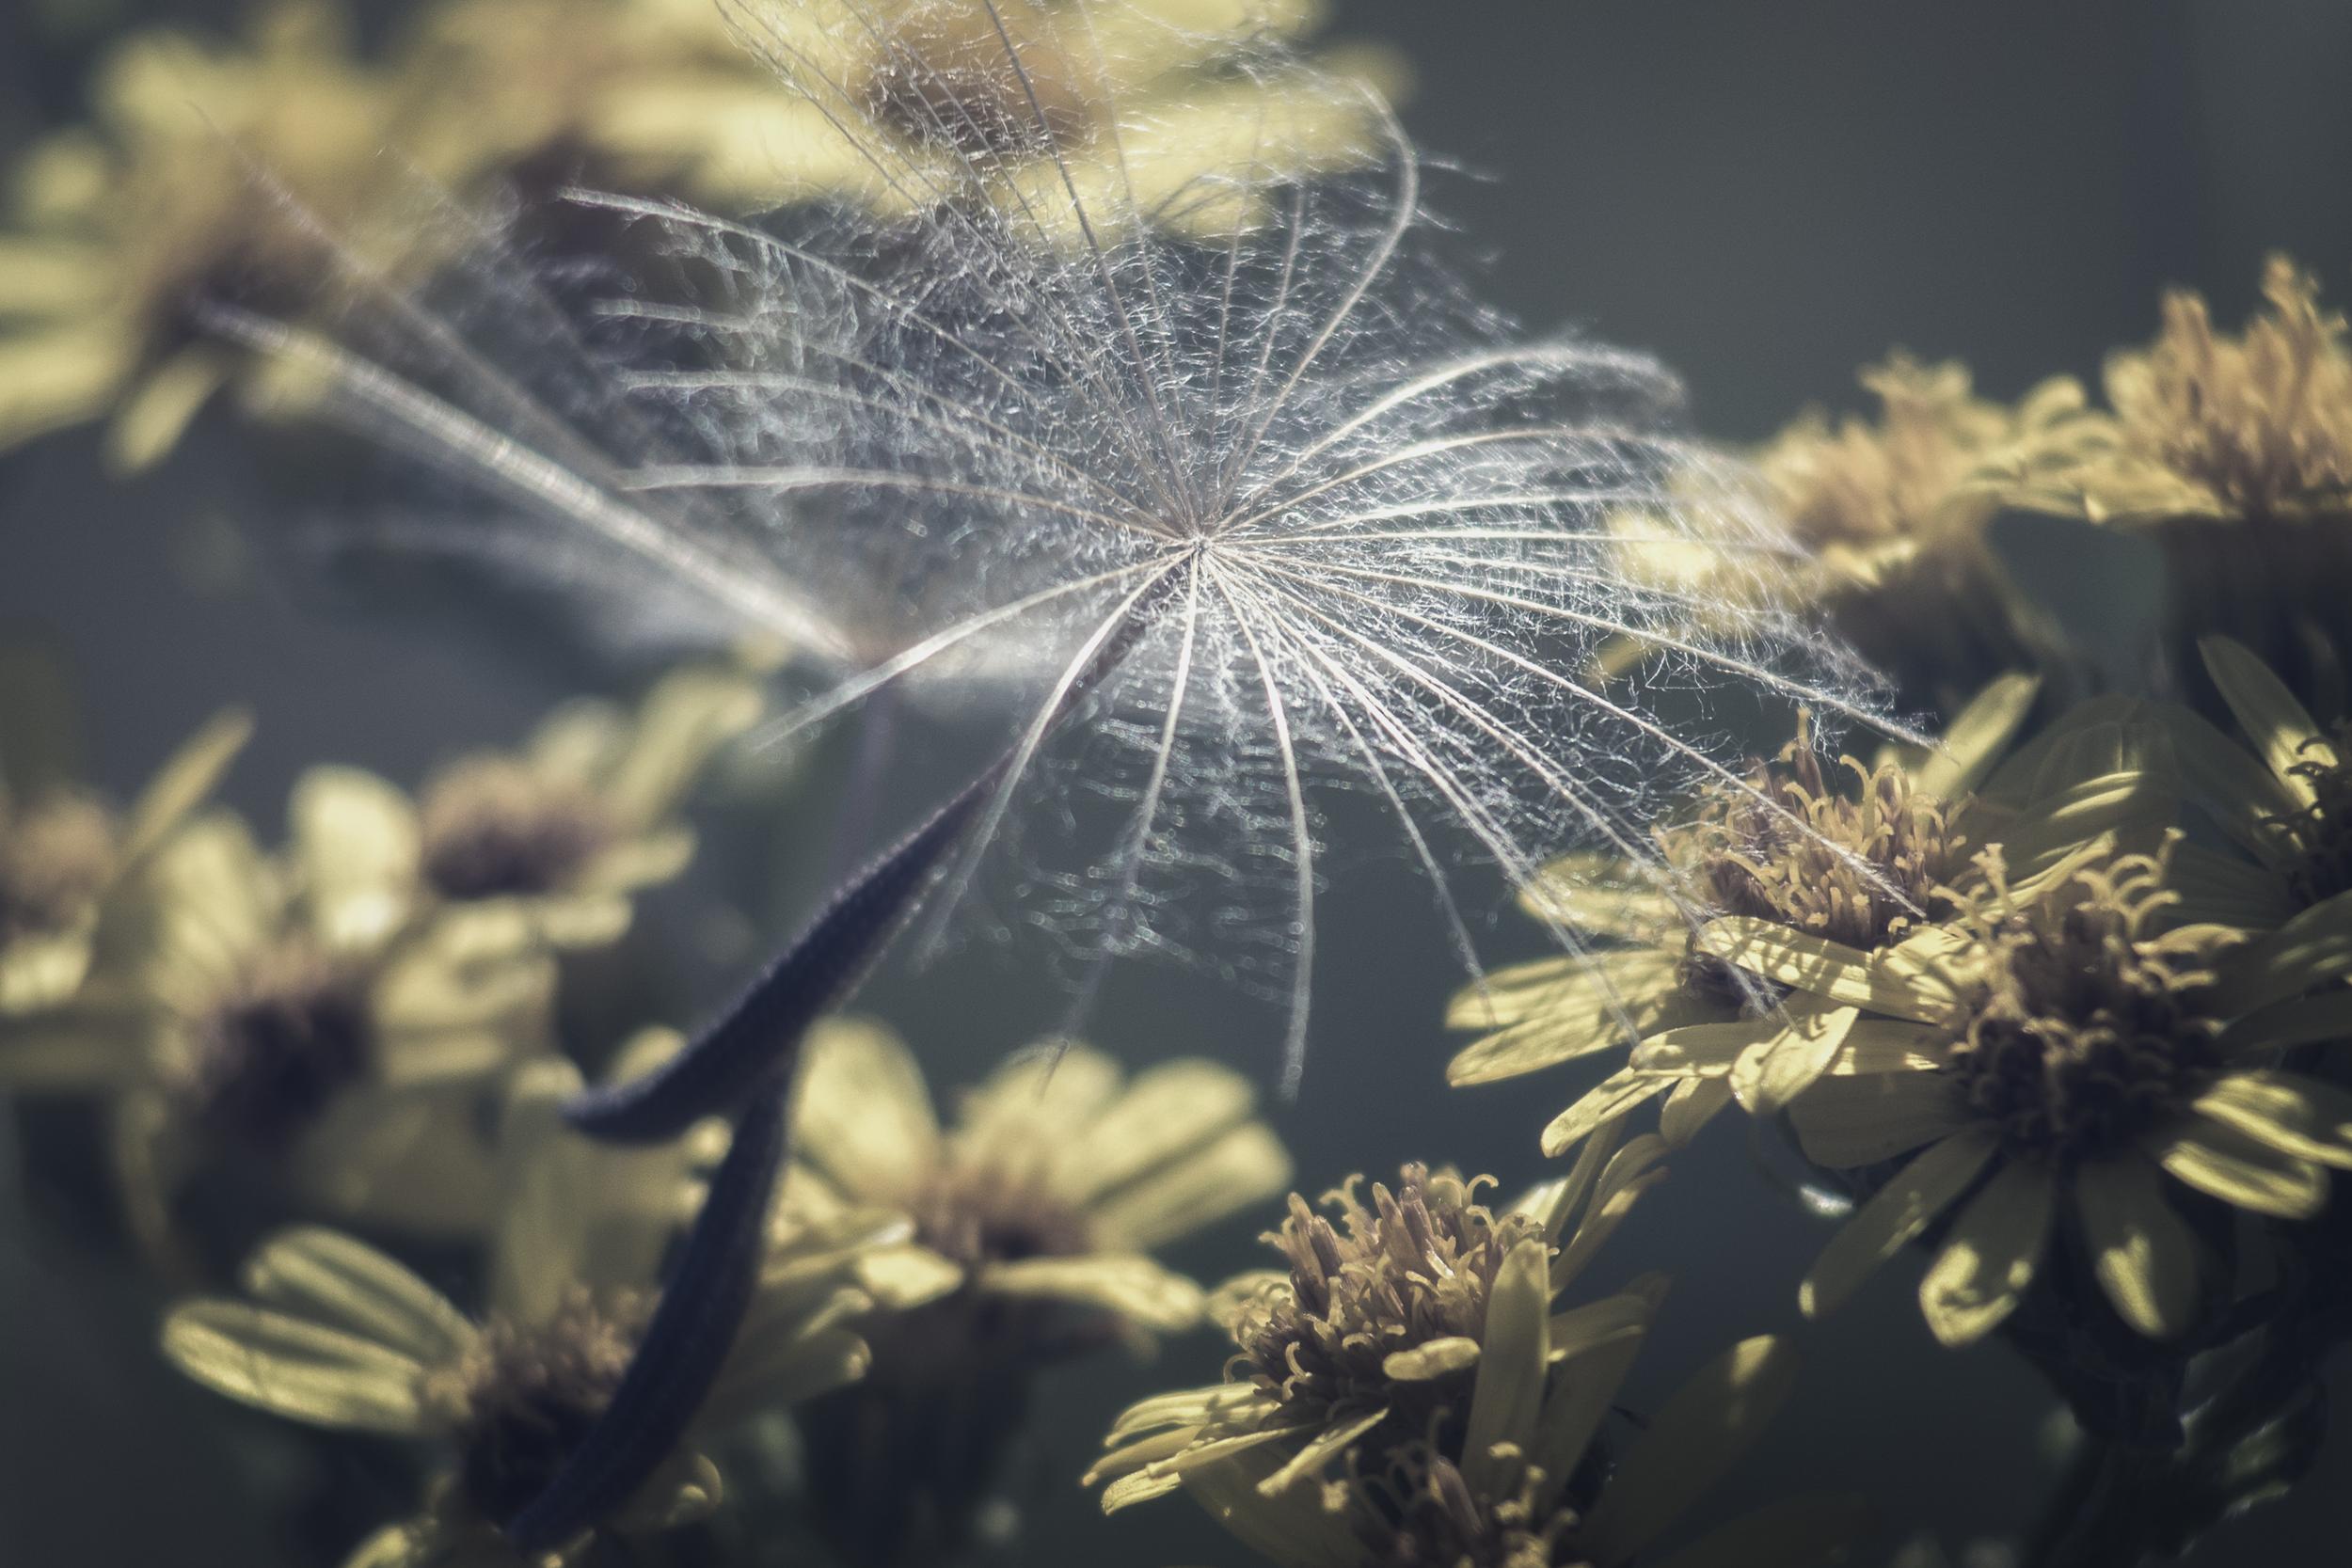
tree, nature, grass, branch, blossom, plant, photography, sunlight, leaf, flower, frost, macro, autumn, botany, nikon, closeup, flora, close up, fleur, nikkor, d750, depthoffield, curuyann, macro photography, flowering plant, grass family, woody plant, land plant, arecales